Solanum stramoniifolium

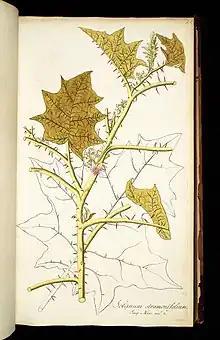

This species is a suffrutescent herb, common in disturbed low-lands of the northern part of South America. The leaves closely resembles those of "Solanum hirtum". It is shrub that can grow up to 2 m in height.